Dror Feiler

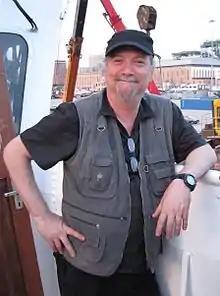
Dror Feiler onboard MS Sofia on 24 May 2010 on its way to the Gaza Strip

Dror Elimelech Feiler (born 31 August 1951) is a Swedish musician, artist and left-wing activist. He is married to the artist Gunilla Sköld-Feiler.